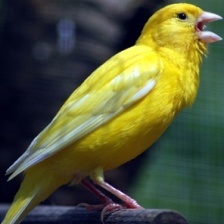
Species: CANARY
Scientific name: SERINUS CANARIA DOMESTICA